The Kingsroad

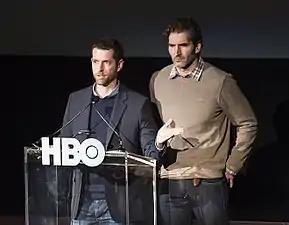
The episode was written by series co-creators David Benioff and D. B. Weiss.

The second episode was written by the show creators and executive producers David Benioff and D. B. Weiss, based on the original book by George R. R. Martin."The Kingsroad" includes chapters 10-11, 13-18 and 24. (Tyrion I, Jon II, Eddard II, Tyrion II, Catelyn III, Sansa I, Eddard III, Bran III, Daenerys III.)